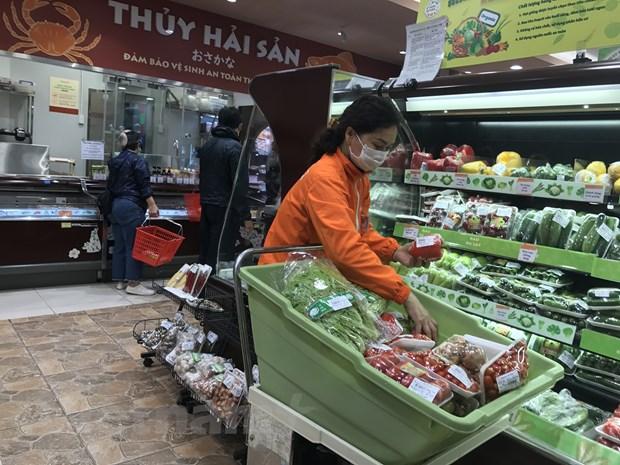
người phụ nữ đang đẩy một chiếc xe đẩy màu xanh